Software-defined networking

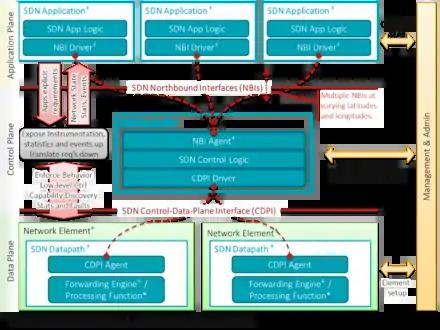
A high-level overview of the software-defined networking architecture

The implementation of the SDN control plane can follow a centralized, hierarchical, or decentralized design. Initial SDN control plane proposals focused on a centralized solution, where a single control entity had a global view of the network. While this simplifies the implementation of the control logic, it has scalability limitations as the size and dynamics of the network increase. To overcome these limitations, hierarchical and distributed approaches have been proposed. In hierarchical solutions, controllers operate on a partitioned network view, while decisions that require network-wide knowledge are taken by a logically centralized root controller. In distributed approaches, controllers operate on their local view or they may exchange synchronization messages to enhance their knowledge. Distributed solutions are more suitable for supporting adaptive SDN applications.